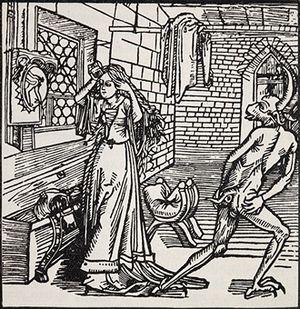
Le Livre du Chevalier de la Tour Landry pour l'enseignement de ses filles est un traité d’éducation morale destiné à ses filles, composé par le chevalier français Geoffroi de La Tour Landry de 1371 à 1373.